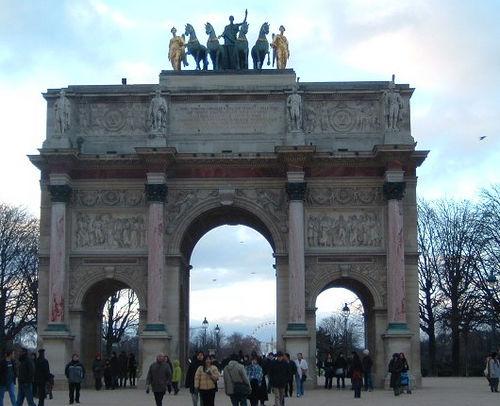
Weather: cloudy or overcast